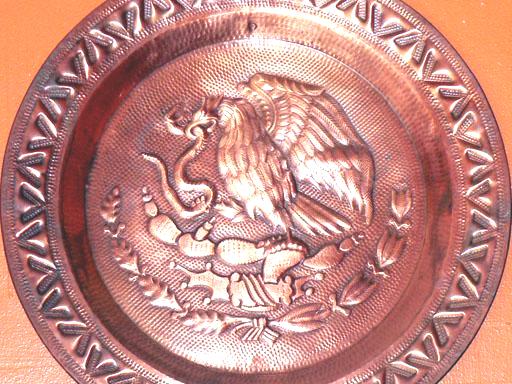
Material: metal